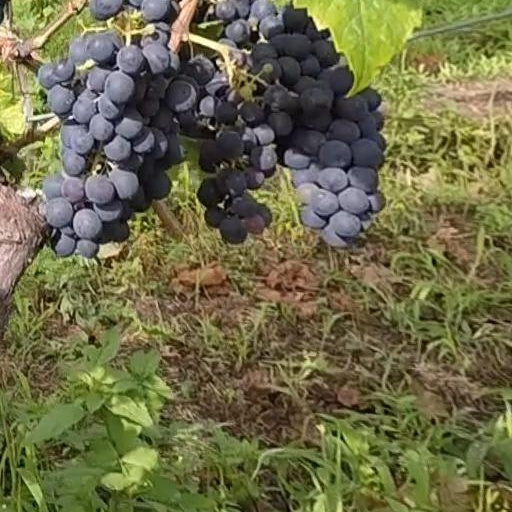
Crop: grape